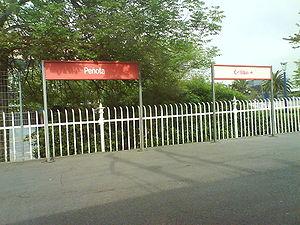
Peñota est le nom d'une gare de la ligne C-1 du réseau de Renfe Cercanías Bilbao, entre les gares Santurtzi et de Portugalete.